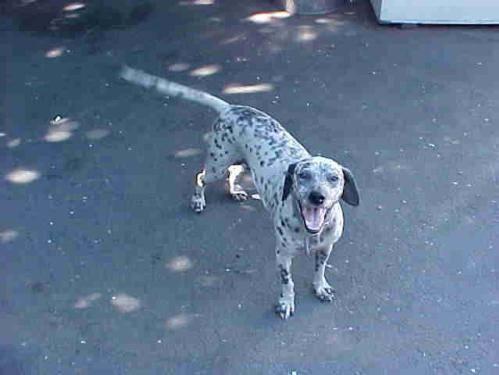
dog